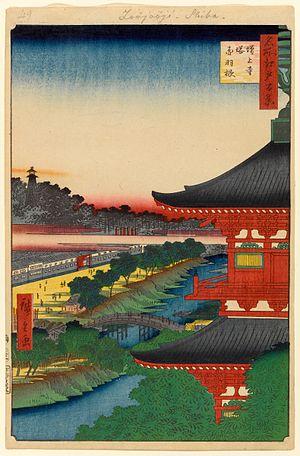
Le San'en-zan Zōjō-ji est un temple bouddhiste situé dans le quartier de Shiba, Minato-ku, à Tokyo au Japon.
Les Cent vues d'Edo constituent, avec Les Cinquante-trois Stations du Tōkaidō et Les Soixante-neuf Stations du Kiso Kaidō, l'une des séries d'estampes majeures que compte l'œuvre très abondante du peintre japonais Hiroshige. Malgré le titre de l'œuvre, réalisée entre 1856 et 1858, il y a en réalité 119 estampes qui toutes utilisent la technique de la xylographie. La série appartient au style de l'ukiyo-e, mouvement artistique portant sur des sujets populaires à destination de la classe moyenne japonaise urbaine qui s'est développée durant l'époque d'Edo. Plus précisément, elle relève du genre des meisho-e célébrant les paysages japonais, un thème classique dans l'histoire de la peinture japonaise. Quelques-unes des gravures sont réalisées par son élève et fils adoptif, Utagawa Hiroshige II qui, pendant un temps, utilise ce pseudonyme pour signer certaines de ses œuvres.